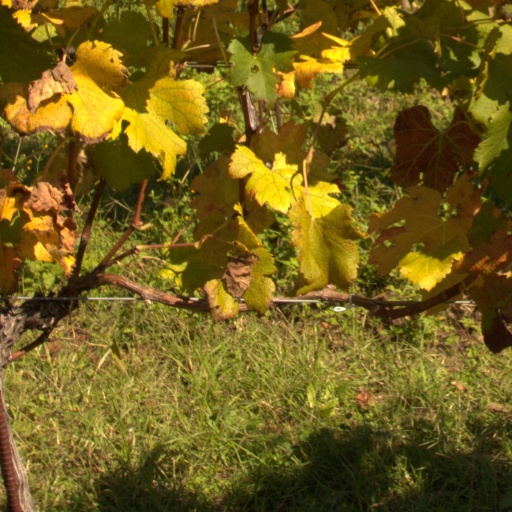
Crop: grape